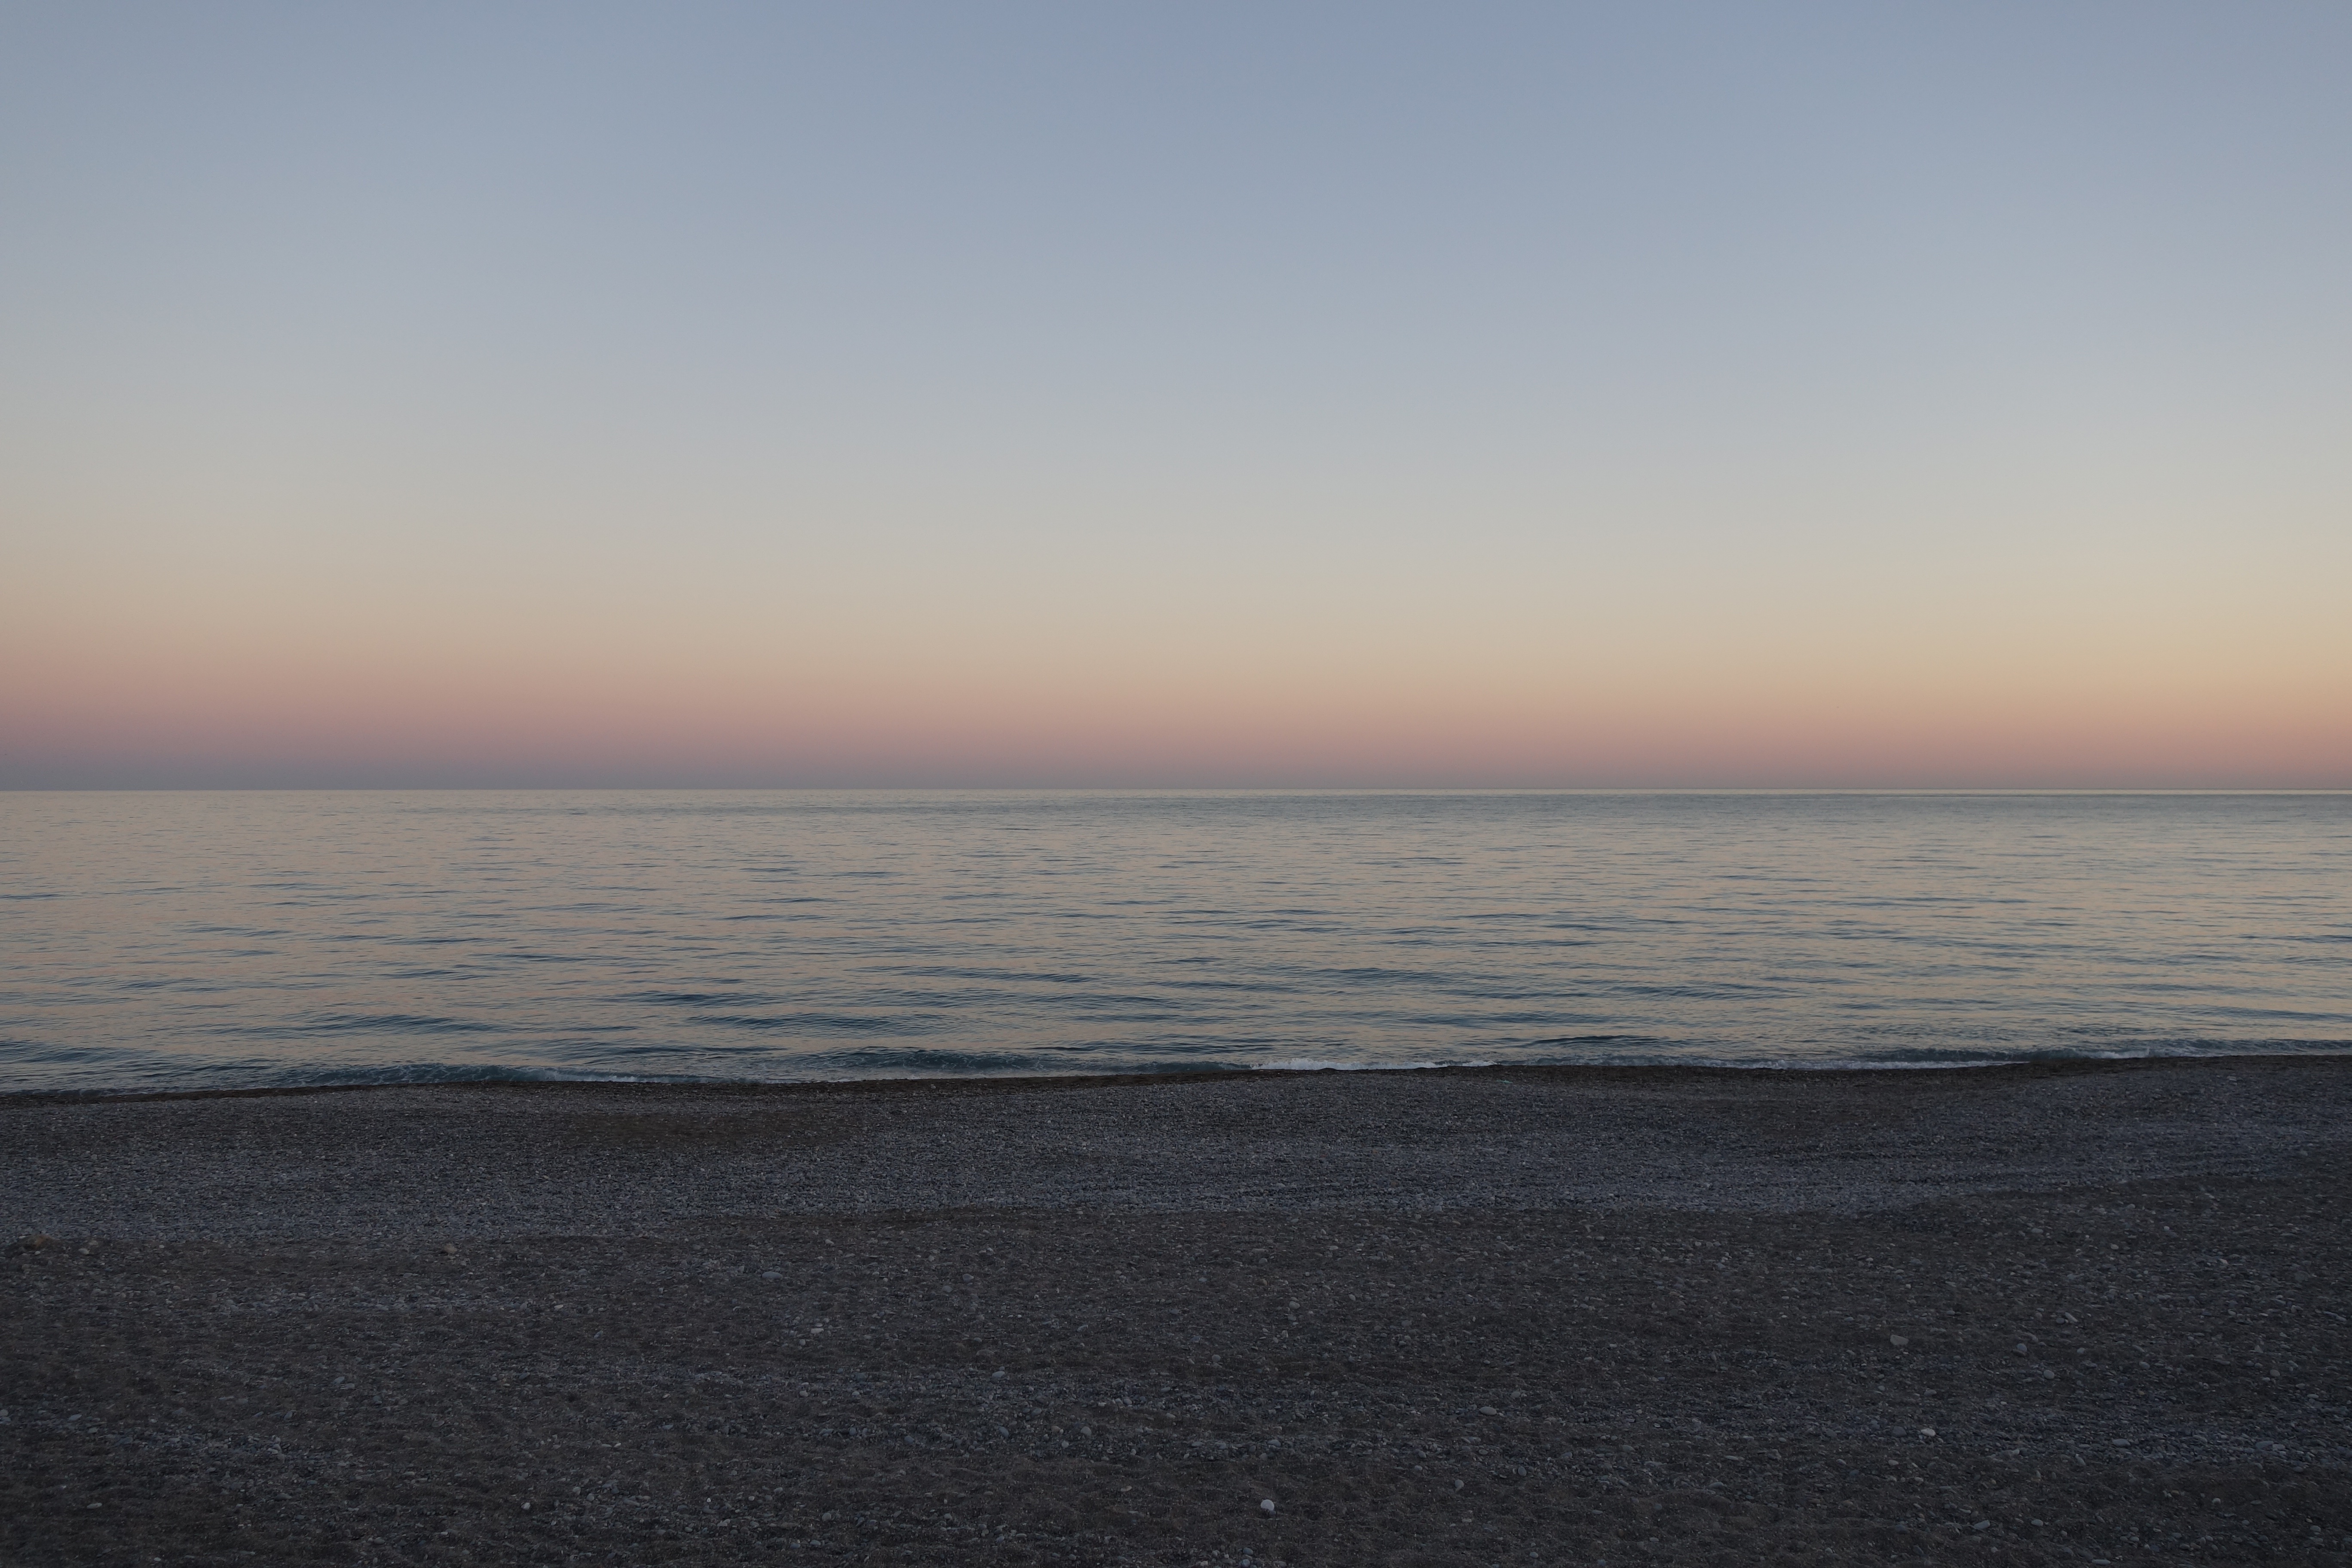
beach, sea, coast, sand, ocean, horizon, cloud, sunrise, sunset, sunlight, morning, shore, wave, dawn, dusk, evening, bay, body of water, at dusk, magic hour, atmospheric phenomenon, wind wave